Answer in natural language. Is Doorway (marked A) in front of walnut wood open shelving unit (marked B)? Choose between the following options: no or yes
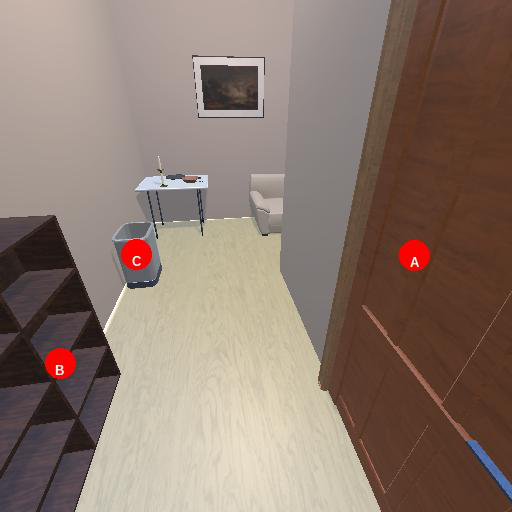
<answer>no</answer>